Bruno Senna

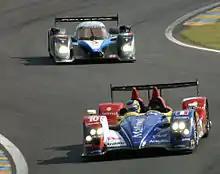
Senna driving for Oreca at the 2009 24 Hours of Le Mans

At Silverstone, a mistake during qualifying on the Friday meant Senna started 26th and last. After a great start Senna was able to finish 11th in the feature race. The sprint race was not any better in terms of points with a 10th-place finish. A poor qualifying session at the Nurburgring for the feature race meant Senna started 16th but was up to ninth after a cleverly timed first pit stop. However he was given a drive-through penalty after being involved in a collision with Adam Carroll and ended up finishing a poor 15th. The Sprint race ended on the first lap after a collision. At Hungary for both races, Senna finished out of the top ten after struggling with the set-up of the car. The feature race in Turkey brought another poor result, however Senna finished sixth in the sprint race and with it came his first points since France. At Monza Senna finished fourth after starting fourteenth. Starting fifth for the sprint race Senna had an excellent start by moving up to second, however after contact with Luca Filippi resulted in bent steering, Senna managed to finish third and on the podium for the first time since France in July. At Spa Senna showed raw pace through practice and set the third fastest time early on during Qualifying for the feature race. However a stall on the grid meant he started 22nd and while fighting to make up ground he got a bit of oversteer and then the camber changed, ending his day in the tyre barrier. Starting at the back of the grid for the sprint race, Senna finished eighth leaving Belgium pointless. At the season finale in Valencia Spain, Senna ended the feature race with a DNF and thus starting the sprint race from 19th could only manage to finish 14th. This was a positive season on the whole for Senna finishing in the top 10 in only his third full year of single seater racing, with one win and three podiums.